Ancient Egyptian mathematics

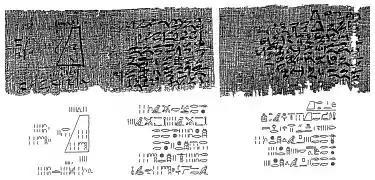
Image of Problem 14 from the Moscow Mathematical Papyrus. The problem includes a diagram indicating the dimensions of the truncated pyramid.

There are only a limited number of problems from ancient Egypt that concern geometry. Geometric problems appear in both the Moscow Mathematical Papyrus (MMP) and in the Rhind Mathematical Papyrus (RMP). The examples demonstrate that the Ancient Egyptians knew how to compute areas of several geometric shapes and the volumes of cylinders and pyramids.